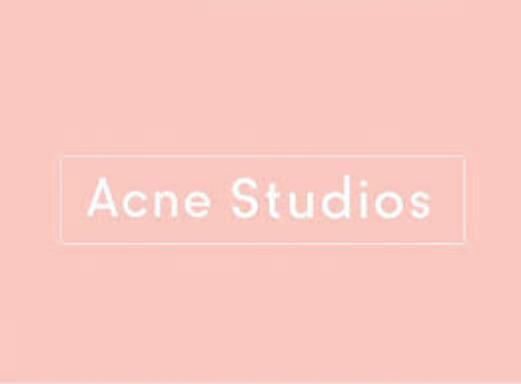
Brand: Acne Studios
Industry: Clothes